The Sight Below

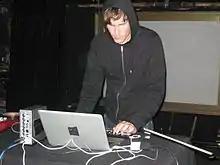
On tour with Pantha Du Prince in Vancouver, September 21, 2010

In the studio, The Sight Below has worked extensively with the aforementioned Scott and Tiny Vipers, plus Benoît Pioulard, while remixing School of Seven Bells, Detroit's Echospace, and Germany's Pantha Du Prince.